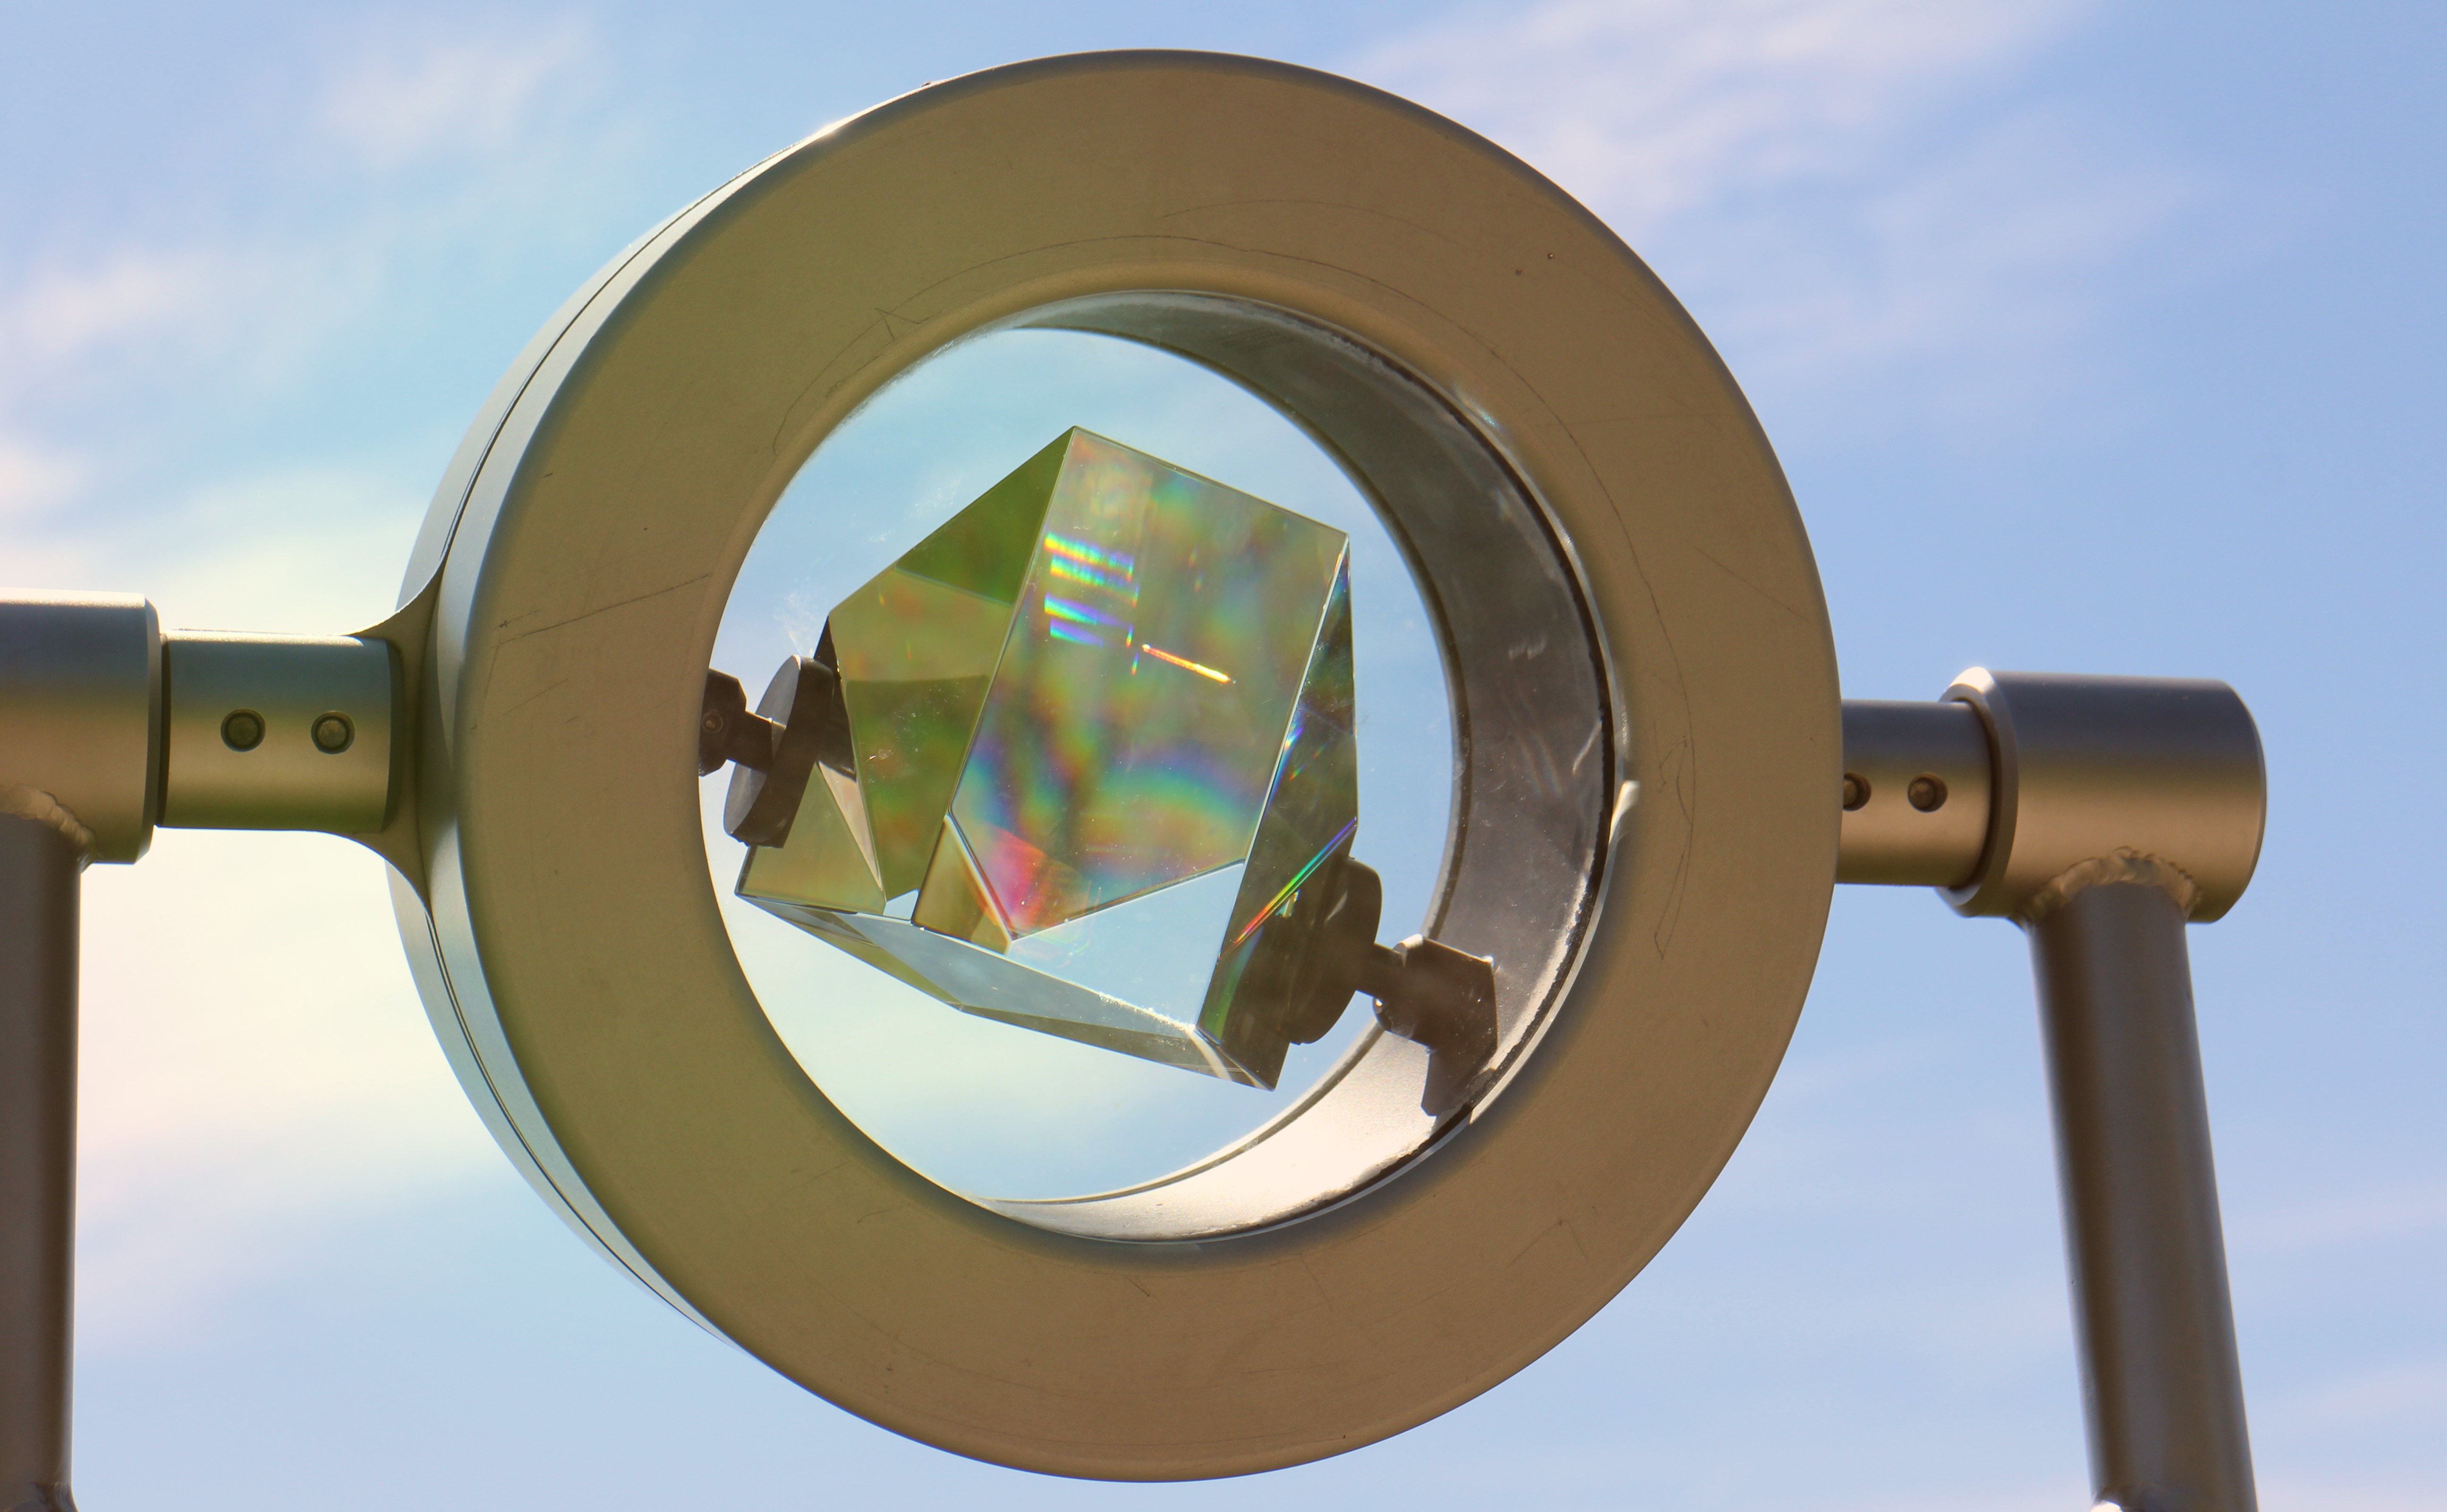
light, window, street light, lighting, optics, traffic light, circle, mirror, light fixture, spectrum, light beam, prism, rainbow colors, light spectrum, redirection